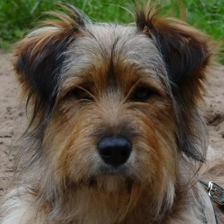
Label: animals